City of Adelaide (1864)

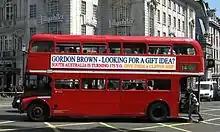
Simulated bus advertisement used to promote an e-Petition to the UK Prime Minister

The North Ayrshire Council decision prompted the South Australian organization Save the City of Adelaide 1864 Action Group to reform after being in hiatus since the 2003 Edwards proposal. Upon the subsequent news of the "Cutty Sark" fire, the Group's Peter Roberts and Peter Christopher highlighted that the fire made it critical to save "City of Adelaide".